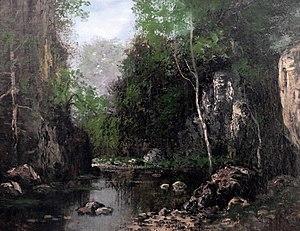
Pietro Antonio Cherubino Patà, né le 9 juin 1827 à Sonogno et mort le 2 février 1899 à Gordola, est un peintre suisse.